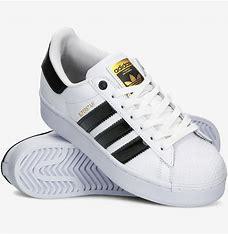
Brand: Adidas
Model: Superstar Bold